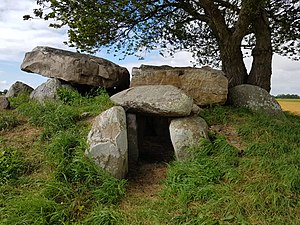
Fredede fortidsminder i Bornholms Regionskommune
Denne liste over fredede fortidsminder i Bornholms Regionskommune viser alle fredede fortidsminder i Bornholms Regionskommune med begyndelsesbogstaverne fra A-F. Resten af listen: G-K, L-R, S-Å